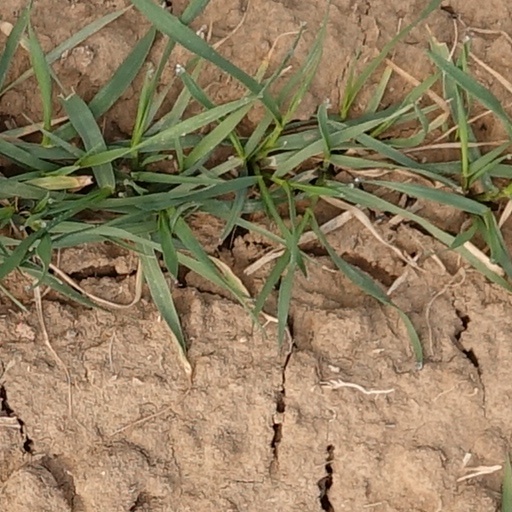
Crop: wheat